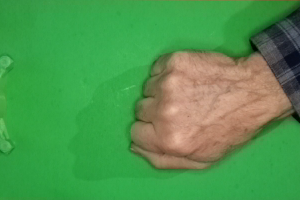
Label: rock